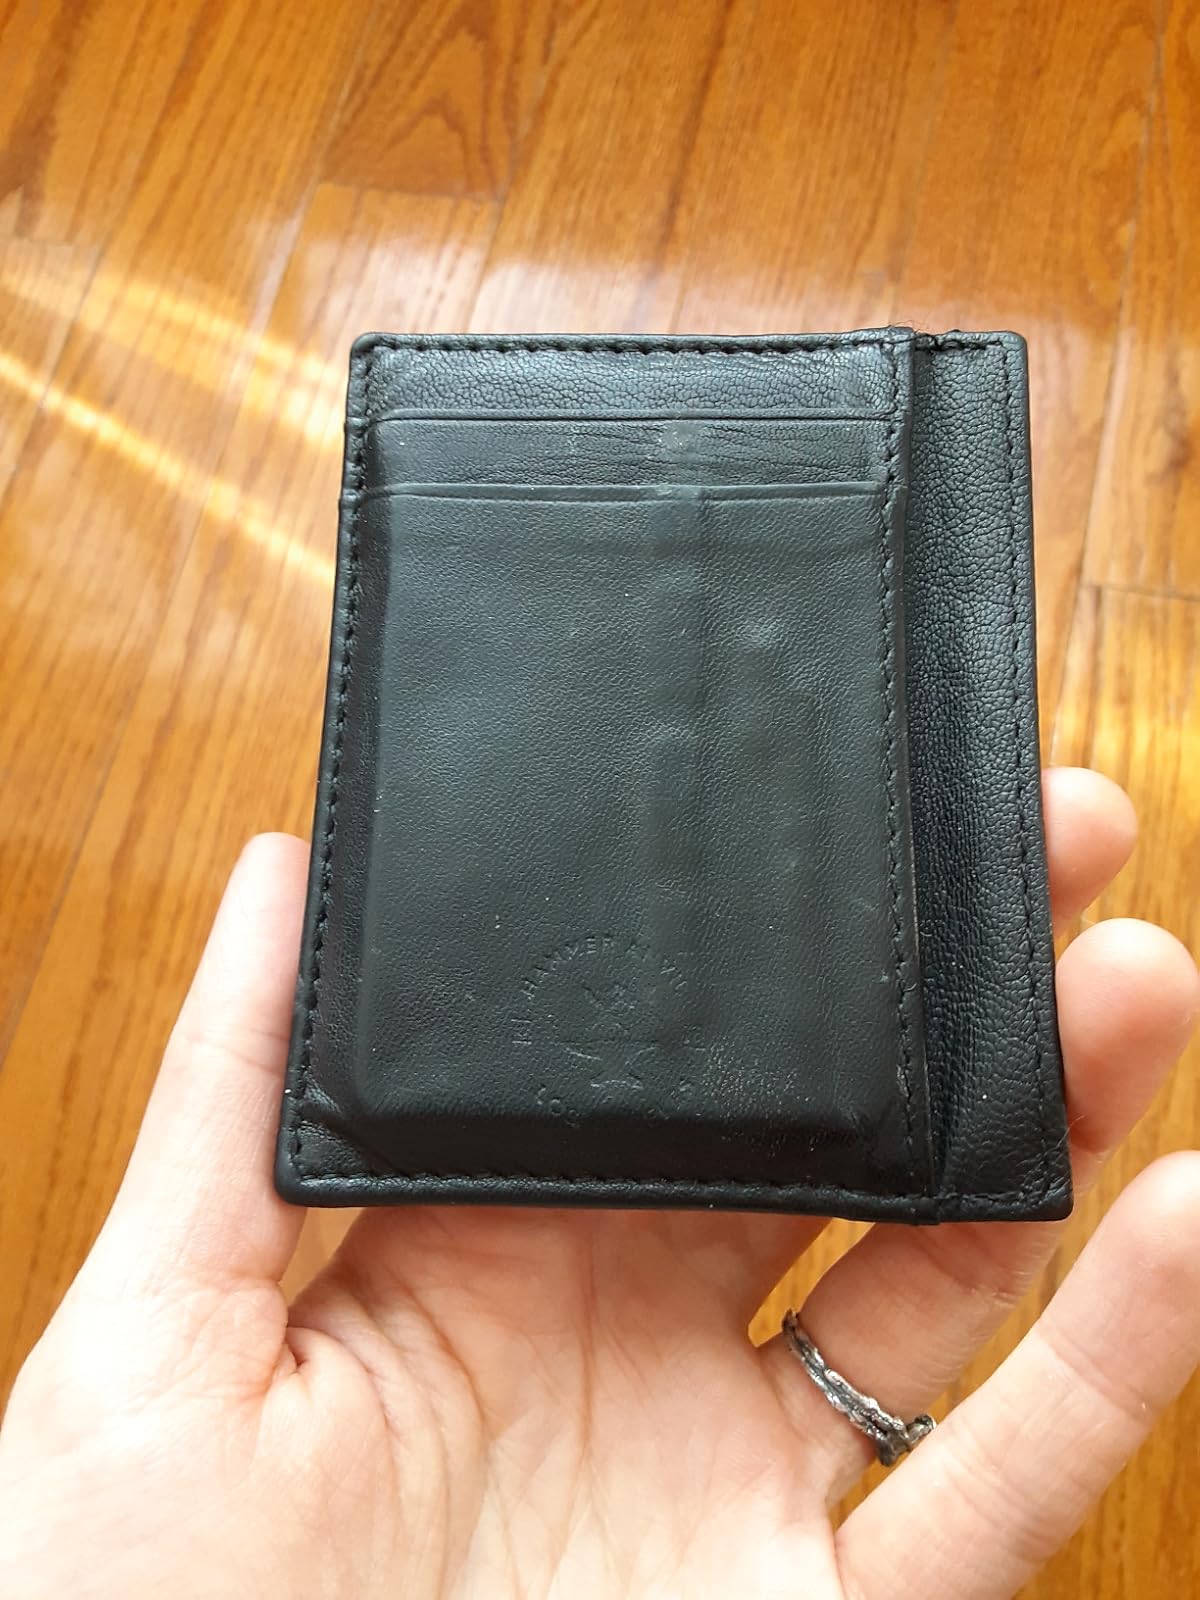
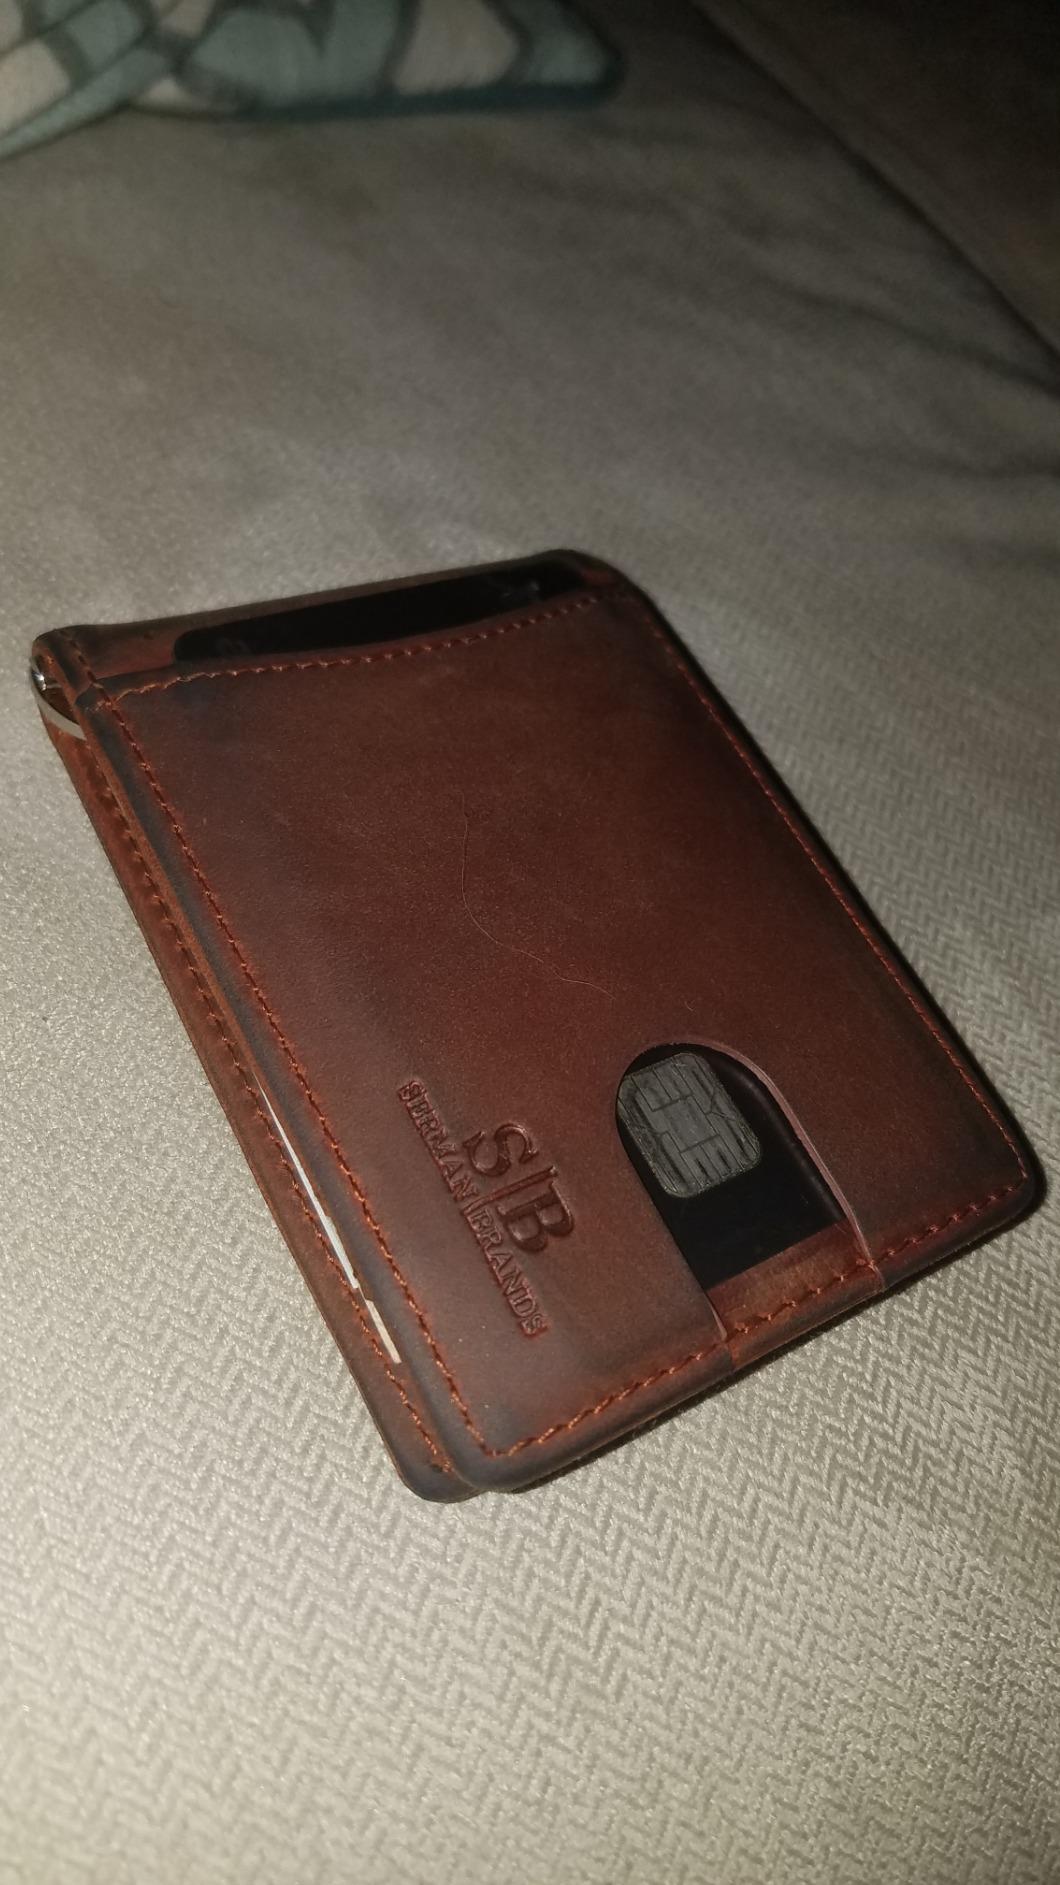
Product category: accessories_wallet
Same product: no